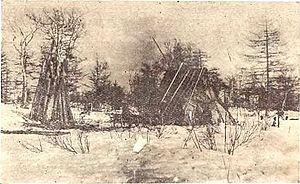
Le Parc national Oudegueïskaïa Leguenda, a été fondé en 2007. Il couvre une riche forêt de conifères-feuillus sur le versant ouest des montagnes de Sikhote-Aline, en Extrême-Orient russe La chaîne de Sikhote-Aline traverse du nord au sud le kraï du Primorié. Le parc est conçu pour protéger les habitats des vallées de la rivière, et pour protéger les derniers habitants du peuple autochtone des Oudéguéïs. La région est connue pour l'abondance de la pêche et la navigation de plaisance sur les ruisseaux et les rivières. C'est aussi un refuge pour les très menacés tigres de l'Amour. Le parc couvre une surface de 1 037 km². Il est à peu près à mi-chemin entre la ville de Vladivostok à 520 km au sud-ouest, et à 440 km au nord-ouest de Khabarovsk. La mer du Japon est à l'est, la péninsule de Corée au sud et la Chine à l'Ouest.